University of North Carolina Wilmington

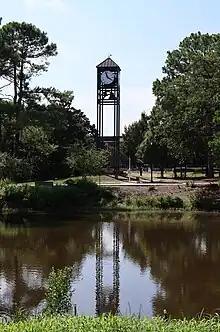
Leutze Lake and the campus clock tower at the end of Chancellor's Walk

Schwartz Hall houses 160 residents and is home to mostly first-year students. Adjacent to Schwartz Hall are the University Suites, and the Fraternity and Sorority Village, which consist of seven pod-style buildings housing 400 students. Various fraternities and sororities have personalized suites within this area.